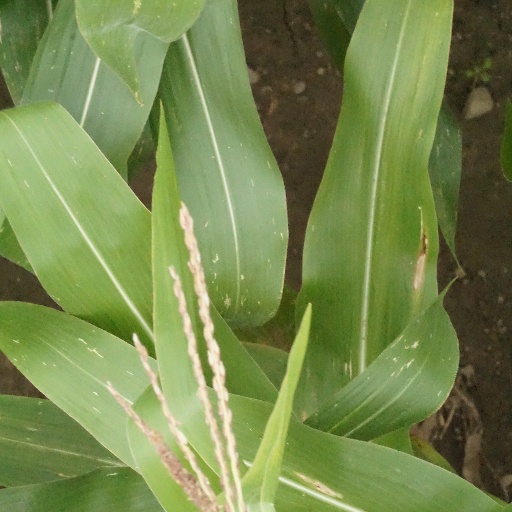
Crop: maize; corn